Michigan State Spartans men's ice hockey

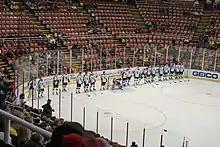
The Michigan State Spartans men's ice hockey team at the 2015 Great Lakes Invitational

In September 2010 Penn State University announced that the university was elevating its men's and women's American Collegiate Hockey Association club programs to varsity status. Then-CCHA commissioner Tom Anastos publicly stated that the CCHA would strongly consider adding Penn State as the conference's 12th member. On March 21, 2011, the Big Ten Conference announced plans to sponsor men's ice hockey starting in 2013–14 season. Michigan State along with CCHA rivals, University of Michigan and Ohio State University will leave the CCHA to join University of Minnesota and the University of Wisconsin from the WCHA and Penn State to form a six-team Big Ten Hockey Conference. Less than a week after the Big Ten's announcement Michigan State announced that former CCHA Commissioner, Tom Anastos would become the 6th head coach in the history of the program. Anastos is a former Spartan hockey player who played for MSU from 1981 to 1985. He is also the former coach at Michigan-Dearborn (NAIA) from 1987 to 1990, and compiled a 68-37-7 record. He later served as an assistant coach under Ron Mason from 1990 to 1992.